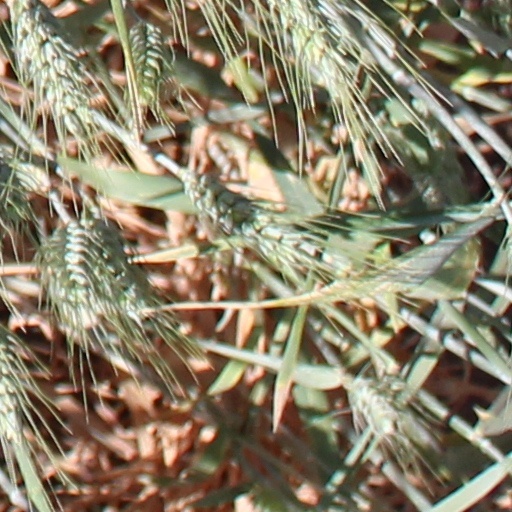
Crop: wheat